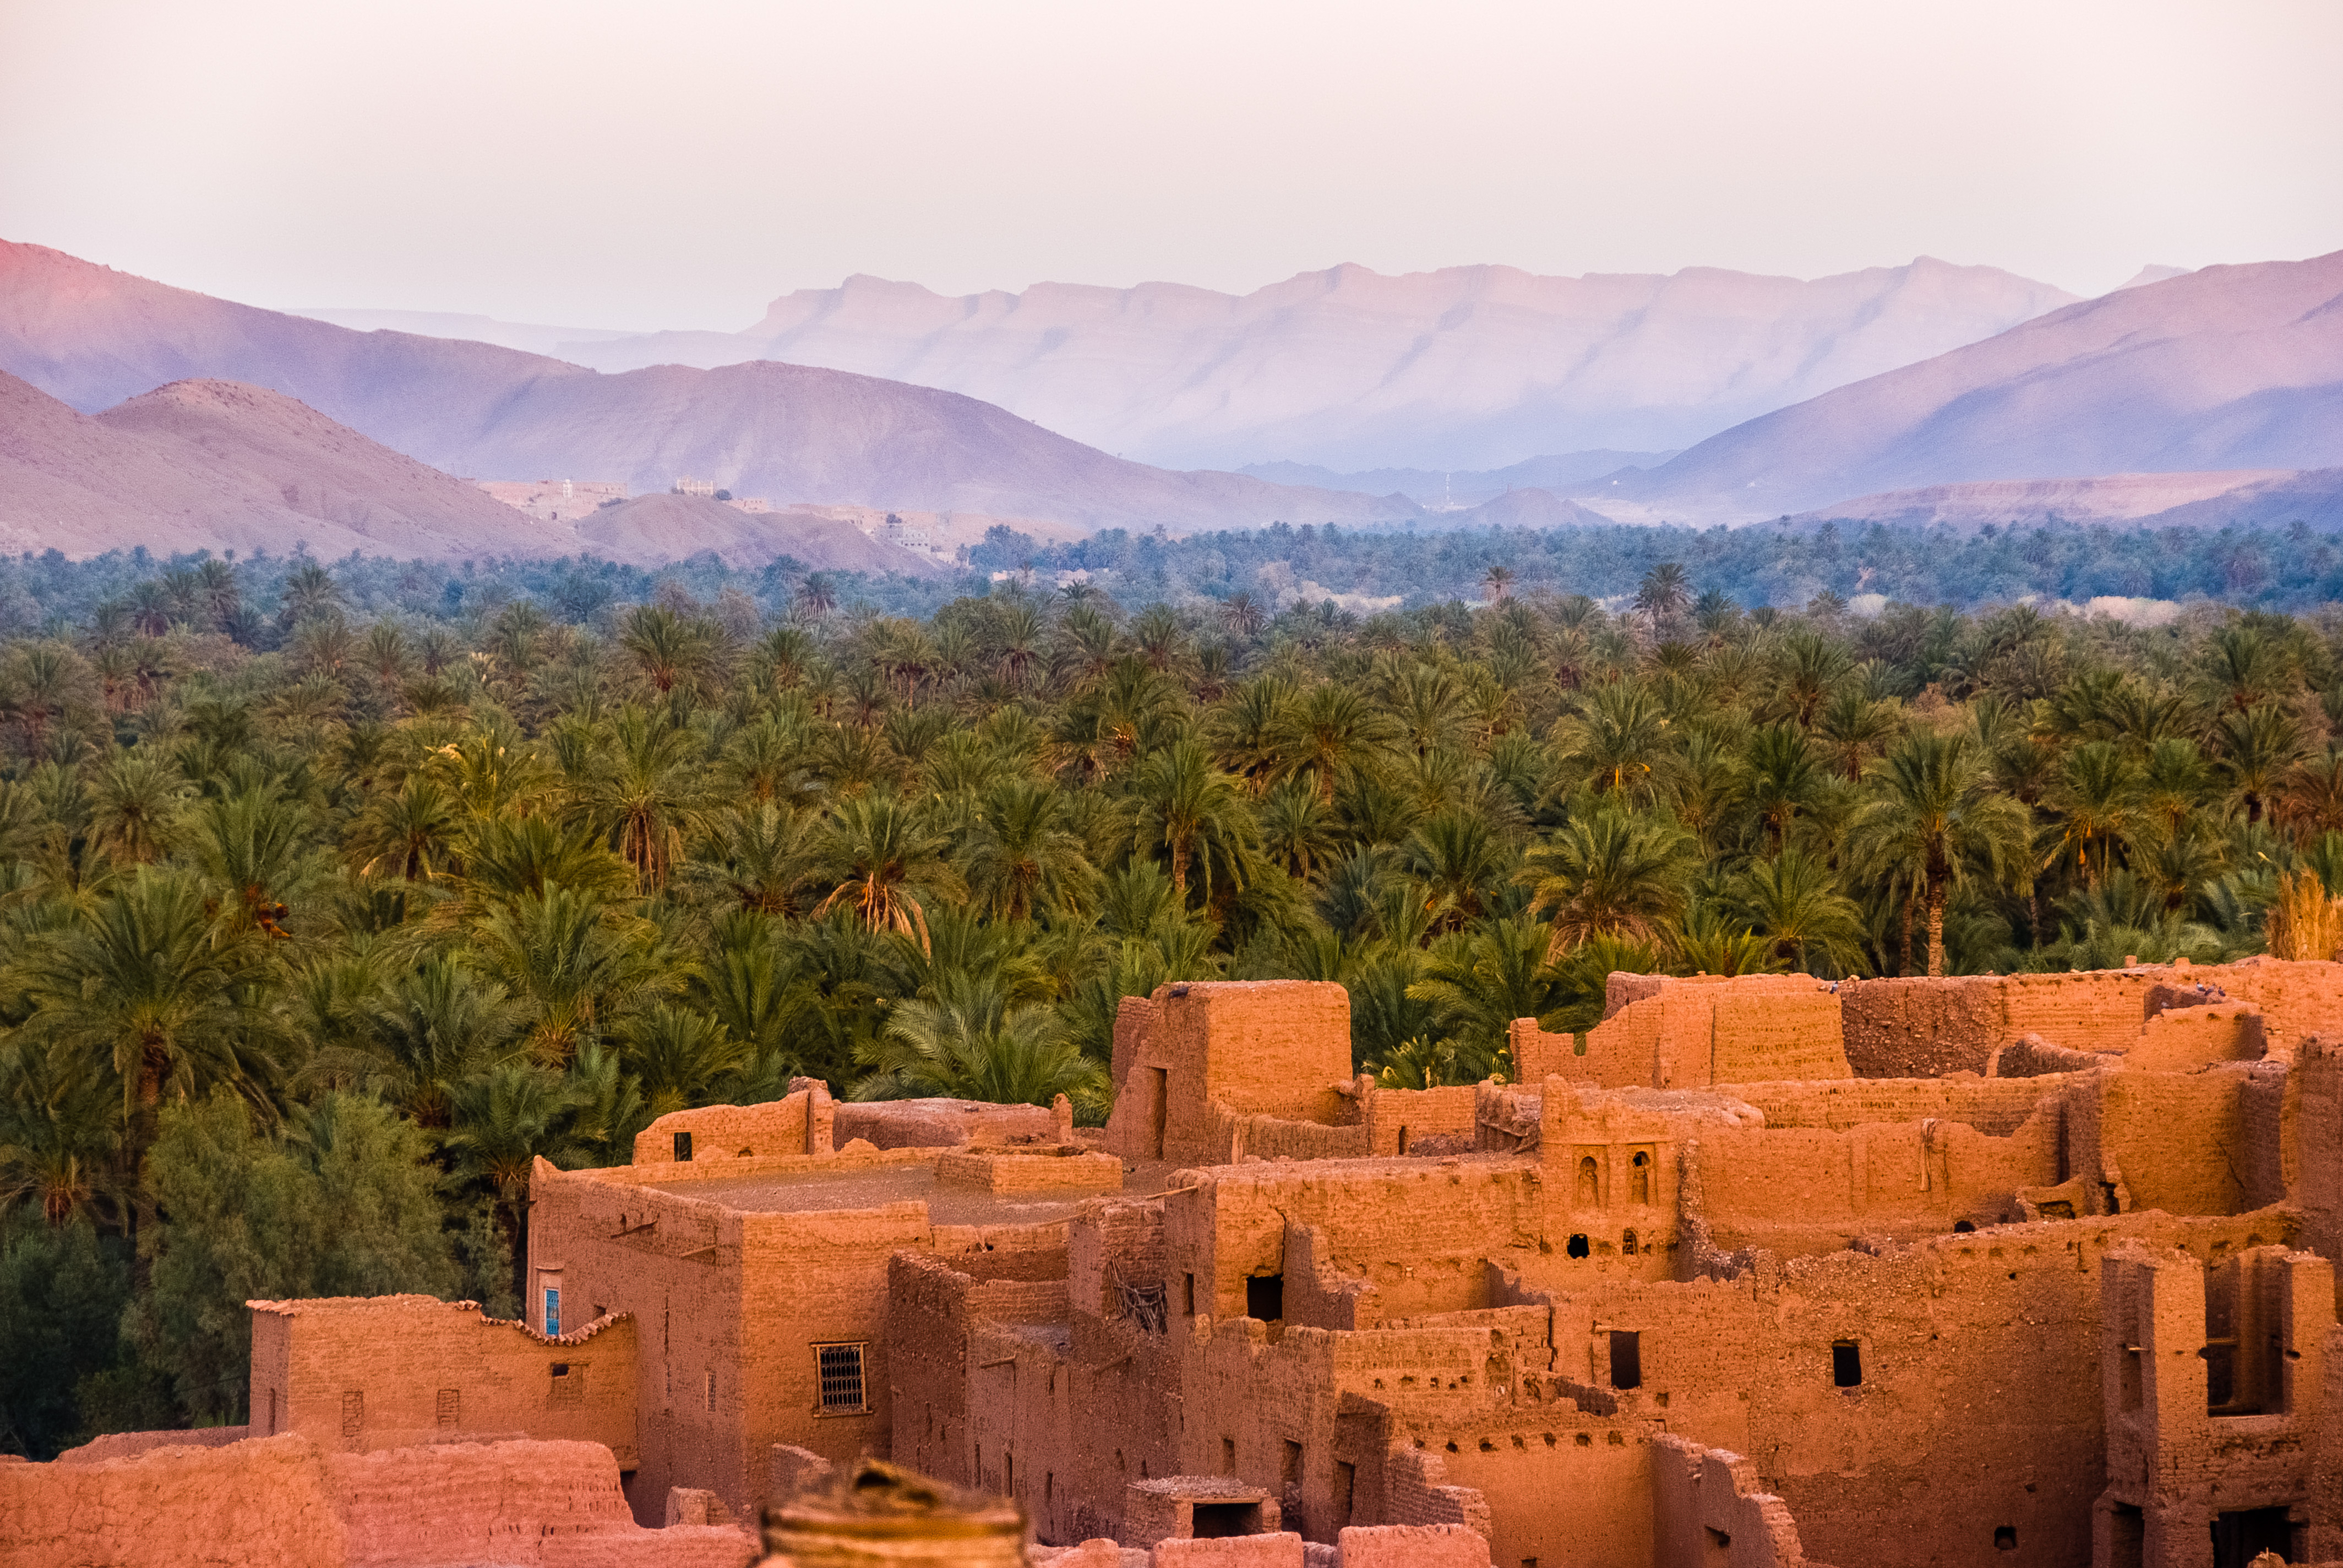
landscape, forest, rock, mountain, palm tree, hill, old, sandstone, valley, terrain, ancient history, geographical feature